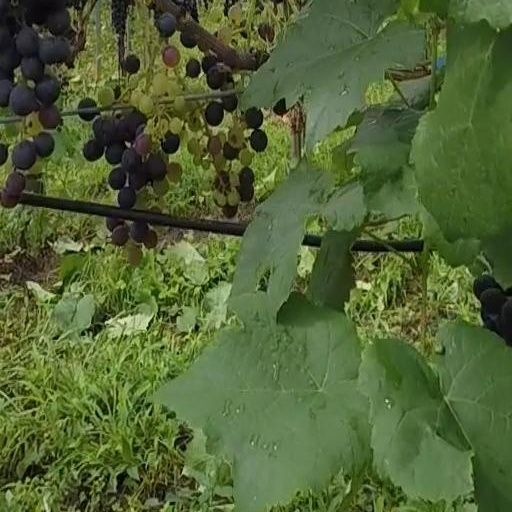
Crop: grape